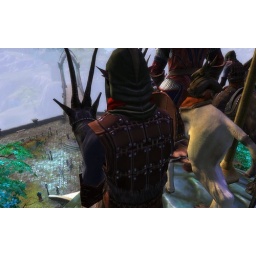
Stark Raving Sane gazing into the courtyard and across the bridge from the tower in Sanctum